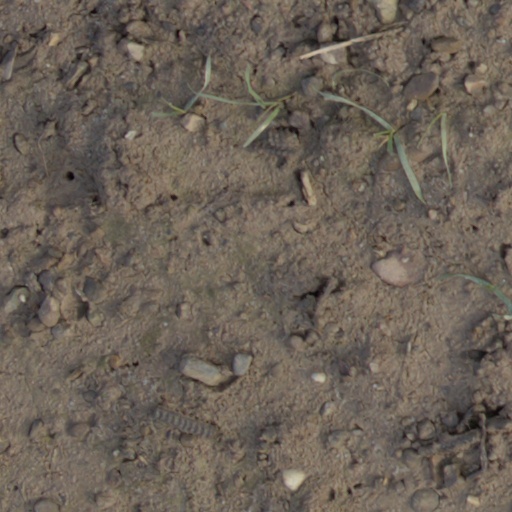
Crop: wheat